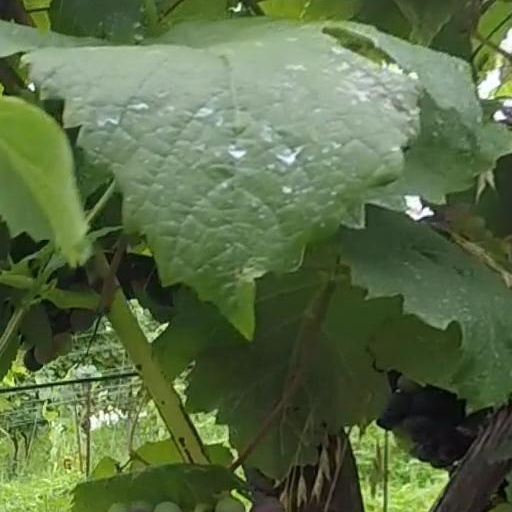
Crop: grape